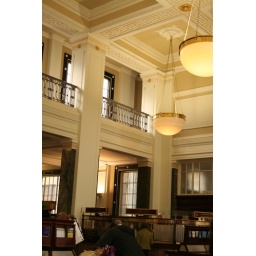
beautiful building...the general post office (1818) in o`connell street